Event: Nepal Earthquake
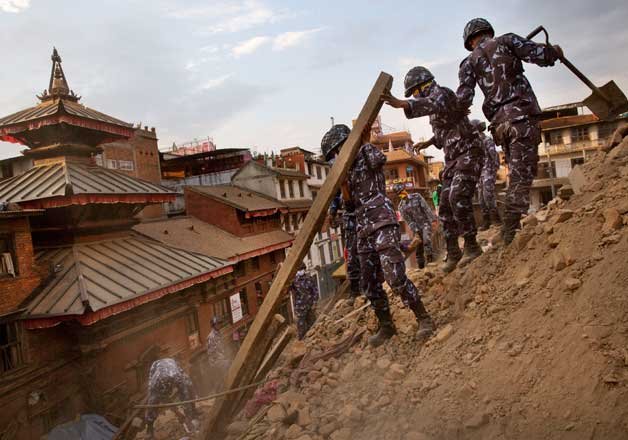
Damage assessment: damage